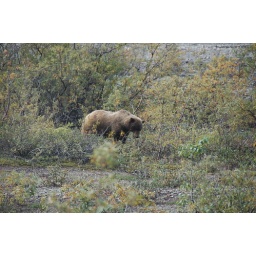
Denali National Park and Refuge: a brown bear near the road